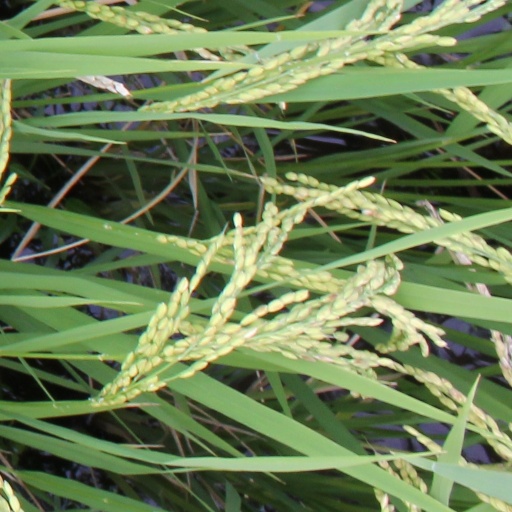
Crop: rice